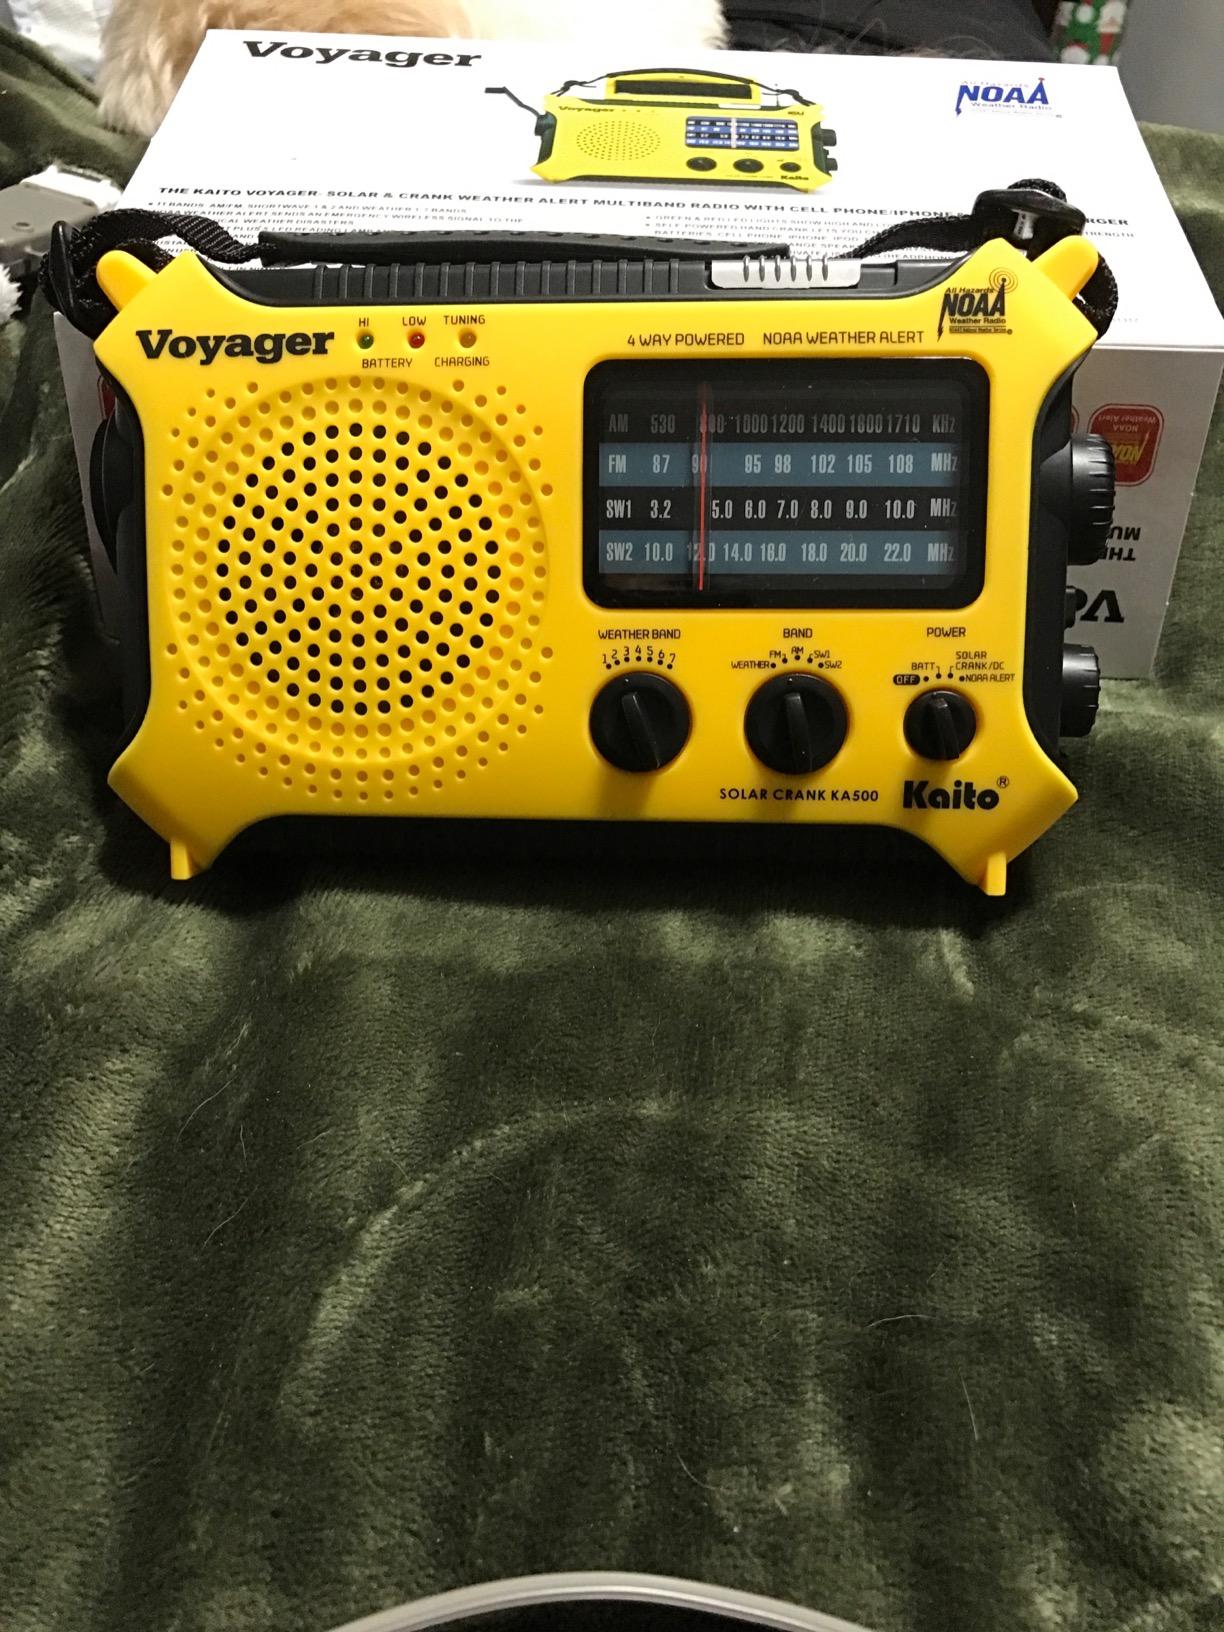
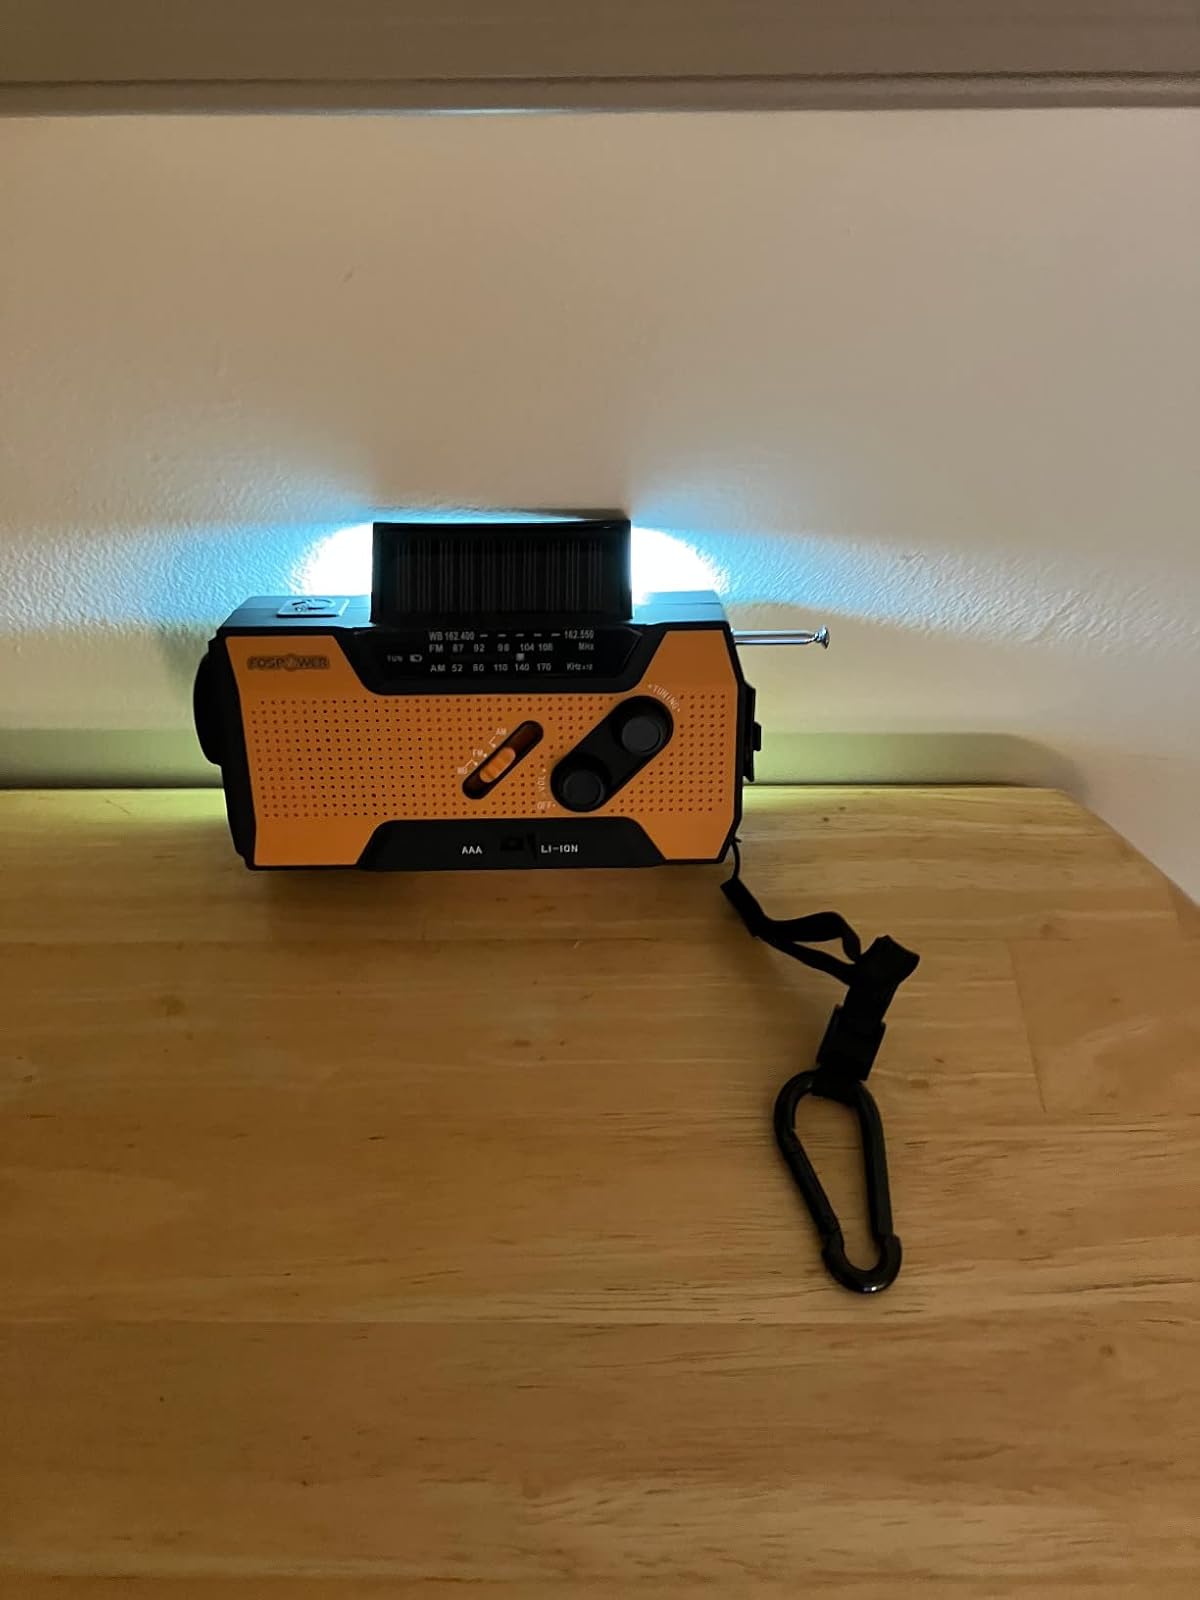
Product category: radio
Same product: no